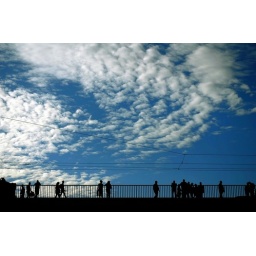
People in the blue sky